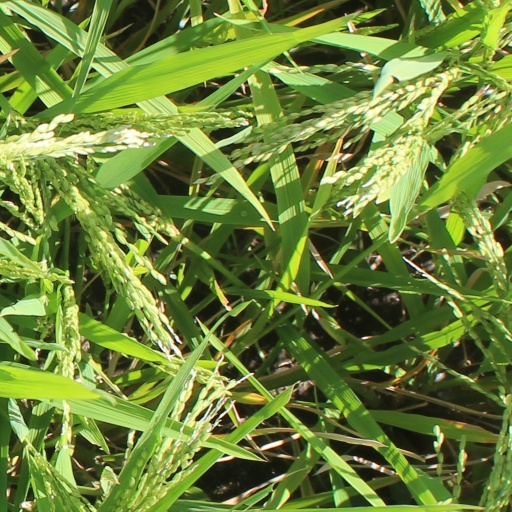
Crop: rice